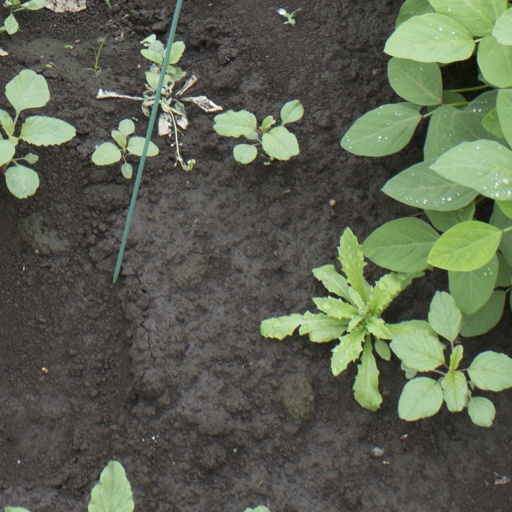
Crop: soybean